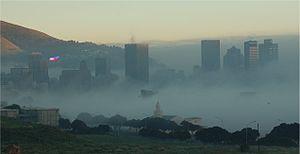
Mutual Building est un bâtiment à usage d'habitation situé au centre-ville du Cap en Afrique du Sud. Édifié au 14 Darling Street en 1939 pour être le siège social de la société d'assurance Old Mutual, le bâtiment art déco a été inauguré en 1940. À la suite du déménagement du siège social de Old Mutual dans le quartier de pinelands à la fin des années 1950, le bâtiment a été reconverti en immeuble d'habitations privées de haute gamme.